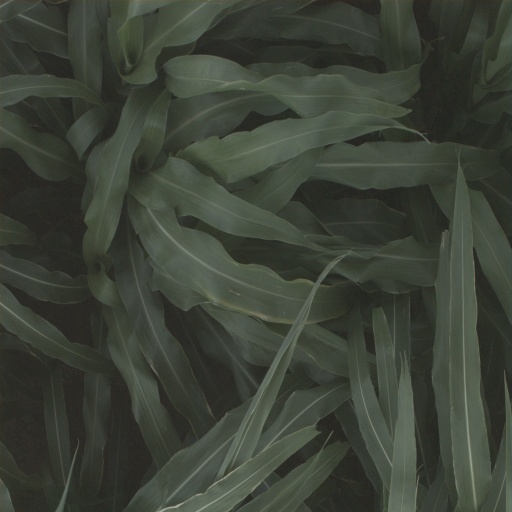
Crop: sorghum